Dinder River

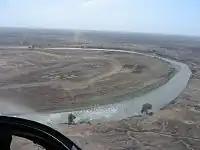
Dinder River On A Plain

The Dinder National Park of Sudan, which stretches south from the Dinder, is named after the river. This watershed was previously habitat to the endangered painted hunting dog, "Lycaon pictus"; however, this canine is thought to be extirpated in the region due to expansion of the human population and lack of attention to conservation.